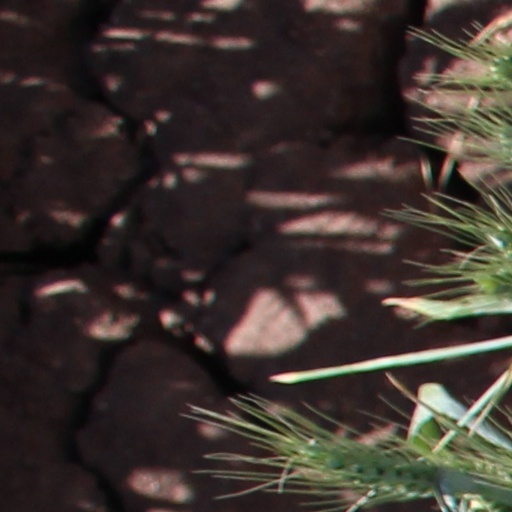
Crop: wheat